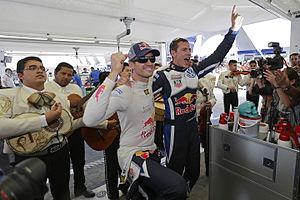
Le Rallye du Mexique 2015 est le 3ᵉ rallye du Championnat du monde des rallyes 2015.